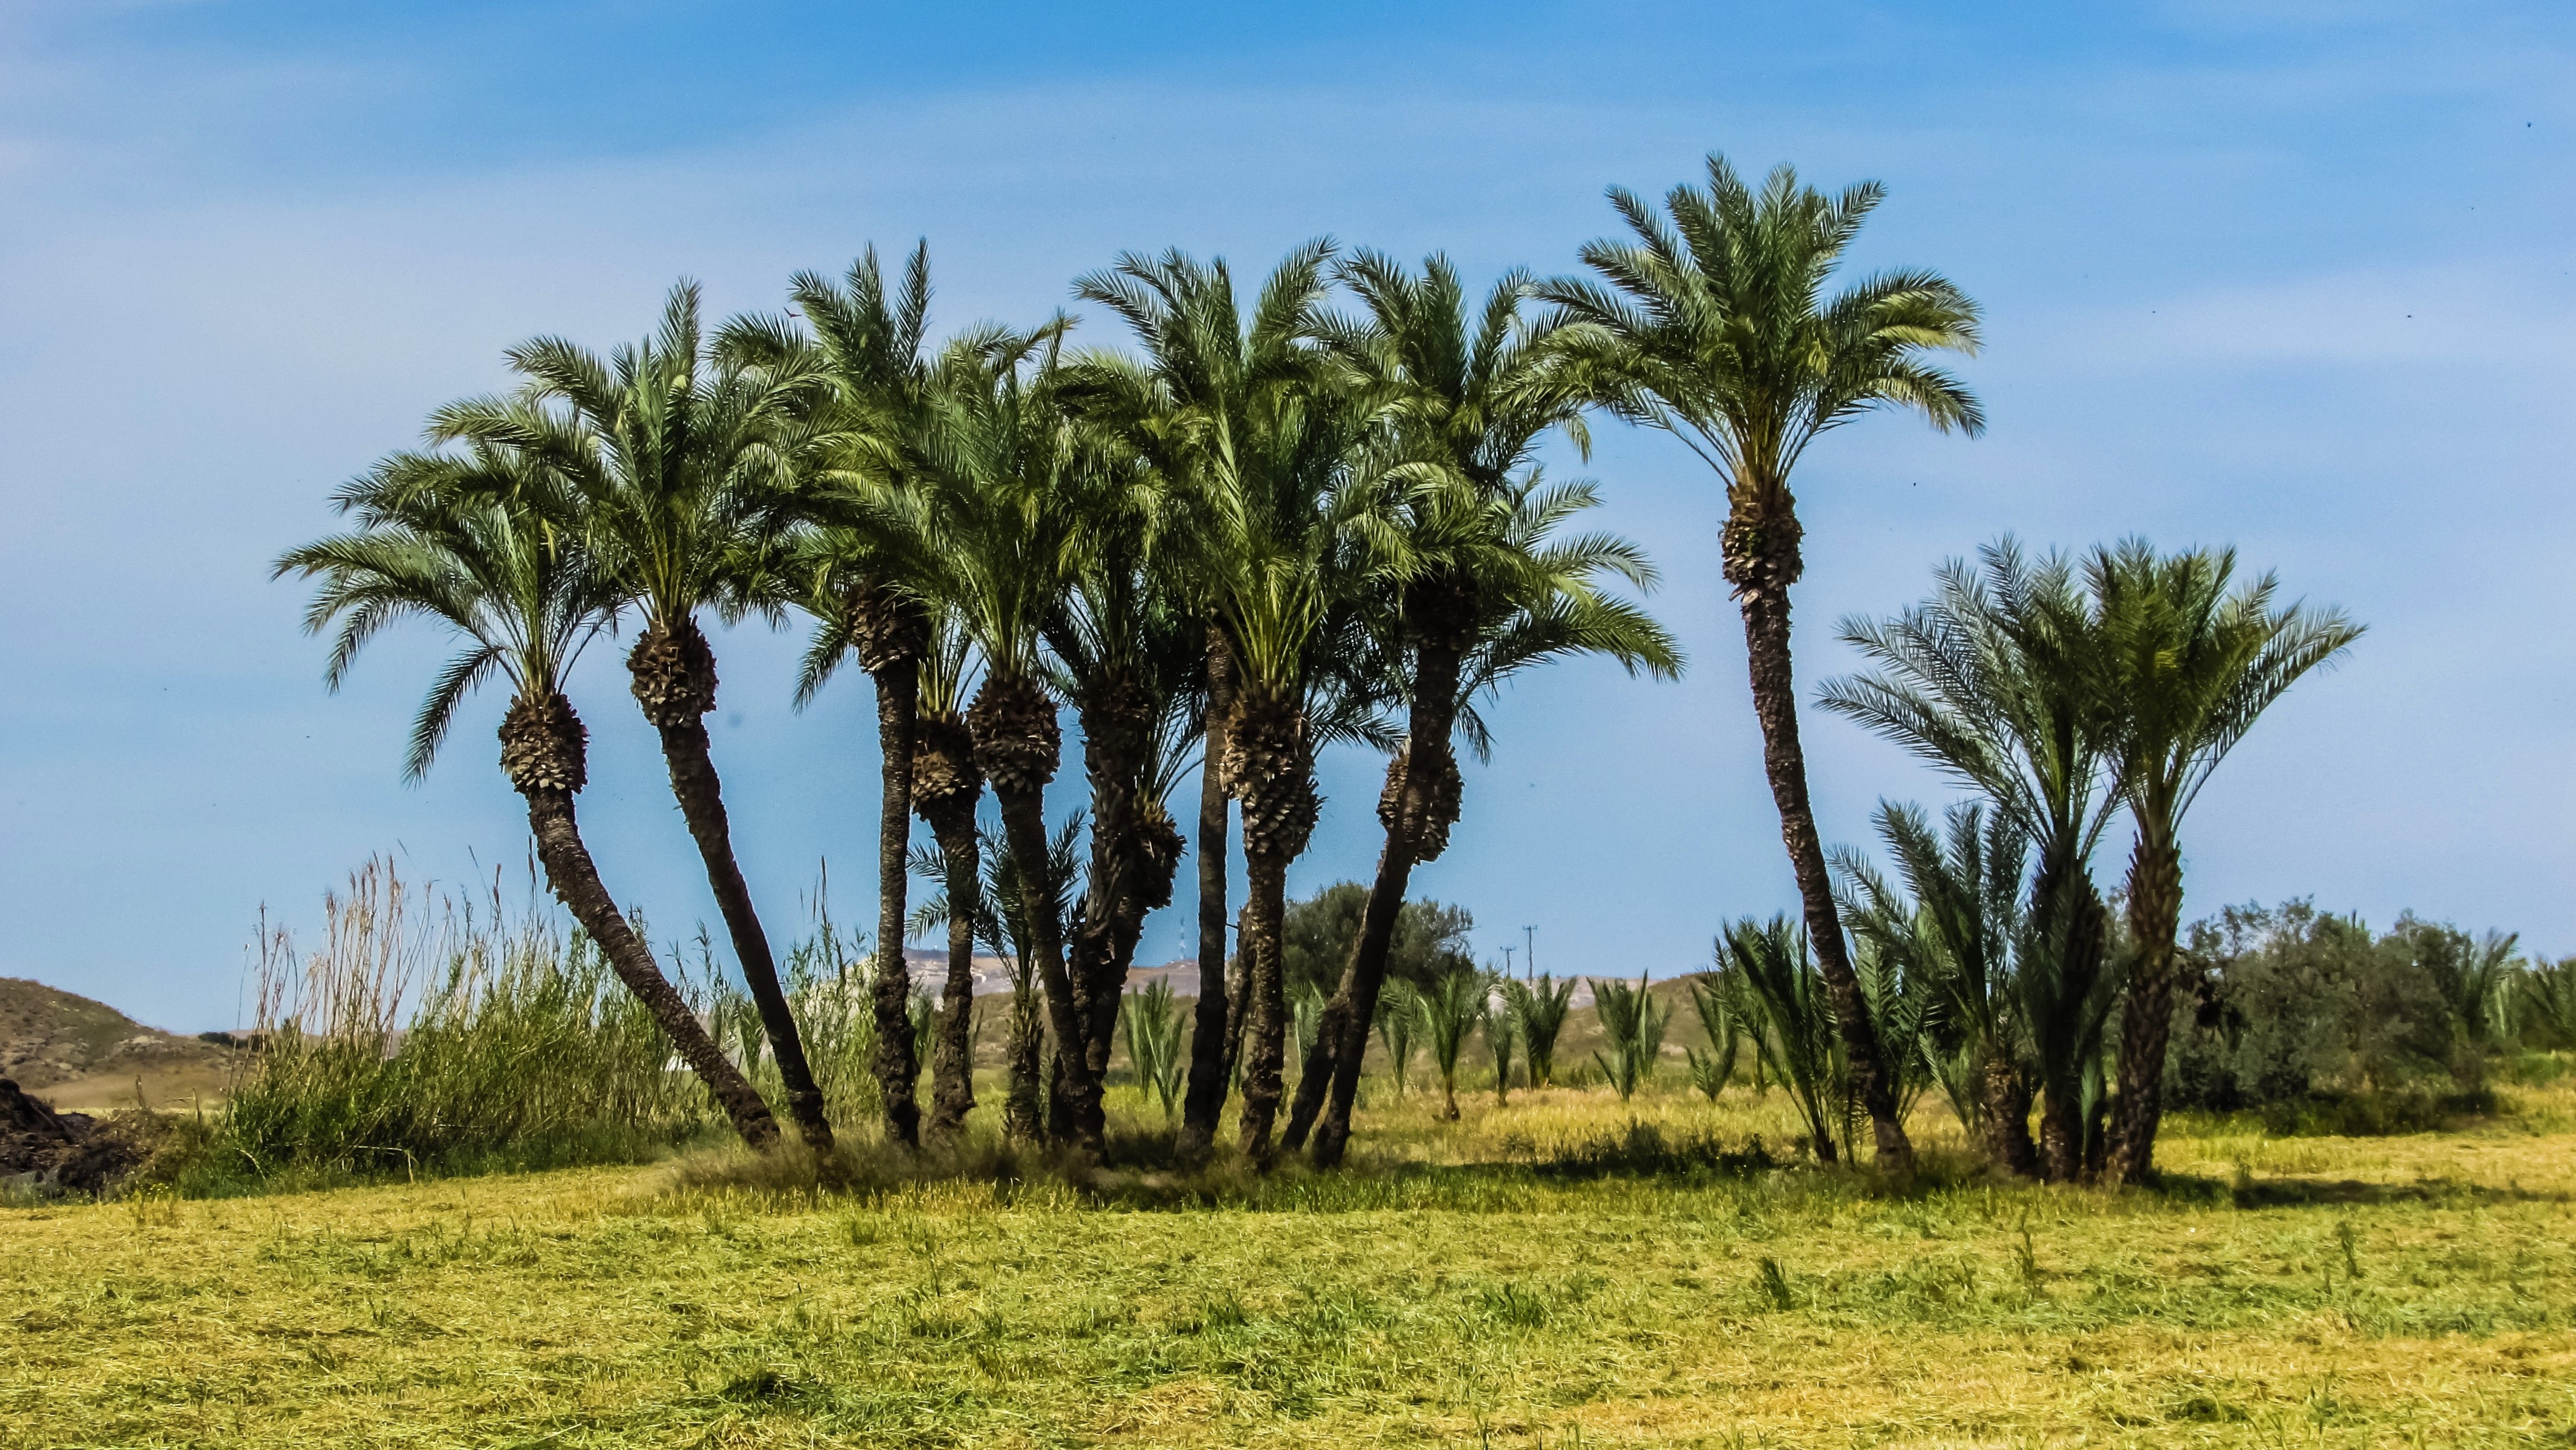
landscape, tree, grass, group, plant, field, savanna, trees, vegetation, plantation, palms, ecosystem, cyprus, flowering plant, date palm, troulli, natural environment, grass family, woody plant, land plant, arecales, palm family, borassus flabellifer